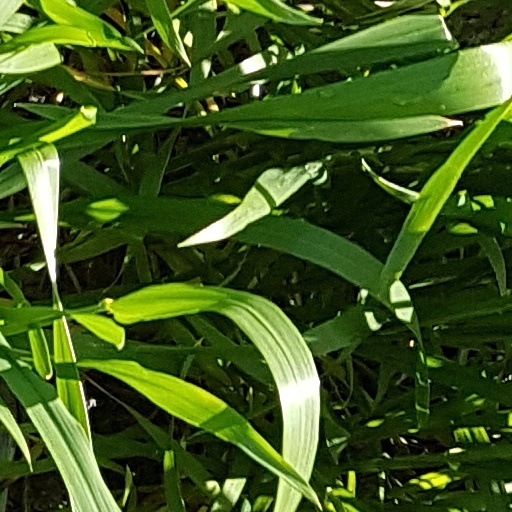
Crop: wheat